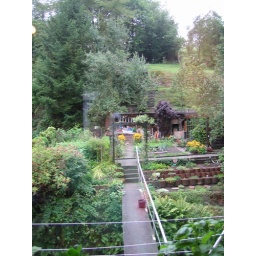
View from the kithchen window out over the little river to the garden